Robert Dingley (Roundhead)

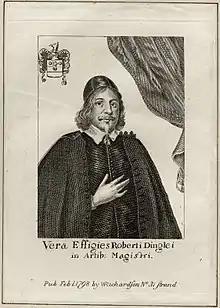
Robert Dingley, 1798 engraving

Robert Dingley (1619–1660), was an English puritan divine, who supported the Parliamentary cause in the English Civil War.